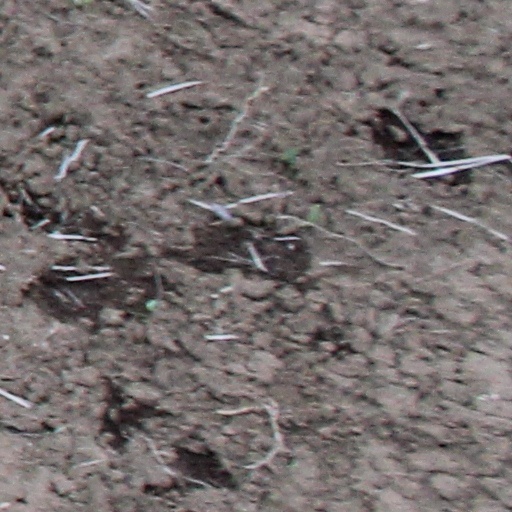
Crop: wheat